Anchamps

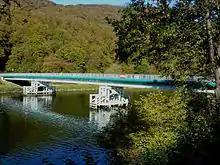
Road bridge over the Meuse giving access to Anchamps from the D1

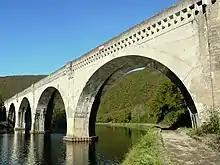
Railway viaduct over the Meuse between Anchamps and Laifour

In 1509 the village had only 12 fires, in 1728 – 18, and in 1846–59 fires or 235 inhabitants.